Hugh Gilbert

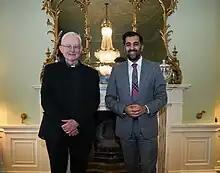
Gilbert meeting with First Minister Humza Yousaf in 2023

Gilbert was appointed the Bishop of Aberdeen by Pope Benedict XVI on 4 June 2011. He was consecrated for this office at the Cathedral Church of St Mary of the Assumption in Aberdeen by Keith Cardinal O'Brien, Archbishop of St Andrews and Edinburgh, on the Feast of the Assumption (15 August) 2011. He chose as his episcopal motto "Omnia in Ipso constant" (All things hold together in Him), which is a verse from the "Letter to the Colossians" (1:17).